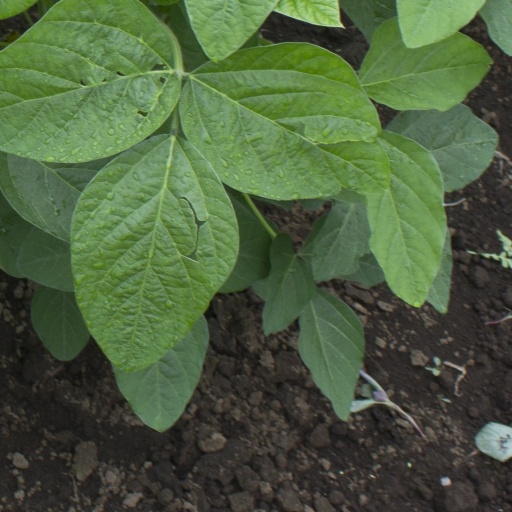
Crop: soybean